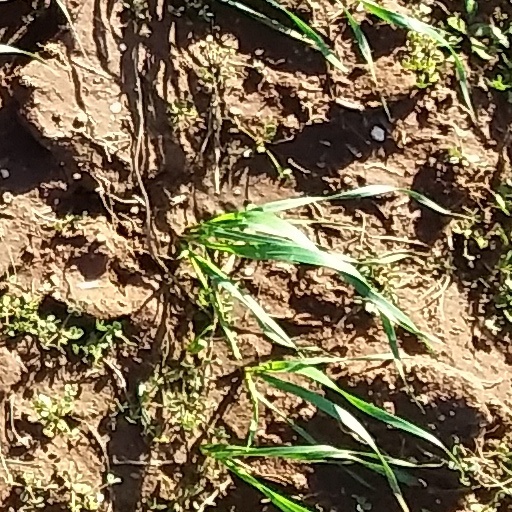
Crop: wheat